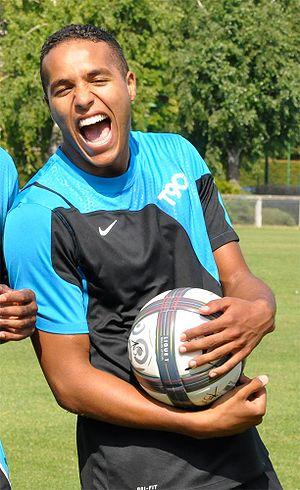
Youssef El Arabi à l'entrainement
Le Stade Malherbe Caen Calvados Basse-Normandie est un club de football français basé à Caen et fondé en 1913. Il tire son appellation du lycée Malherbe, dont il fut à l'origine une section sportive ; le lycée Malherbe porte lui-même le nom du poète François de Malherbe.
La saison 2010-2011 de Ligue 1 est la 73ᵉ édition du championnat de France de football et la neuvième sous l'appellation « Ligue 1 ». Le premier niveau du championnat oppose vingt clubs français en une série de trente-huit rencontres jouées durant la saison de football. Elle a débuté le samedi 7 août 2010 et s'est achevée le 29 mai 2011.
Youssef El-Arabi né le 3 février 1987 à Caen est un footballeur international marocain évoluant au poste d'attaquant polyvalent à l'Olympiakos, depuis 2019.